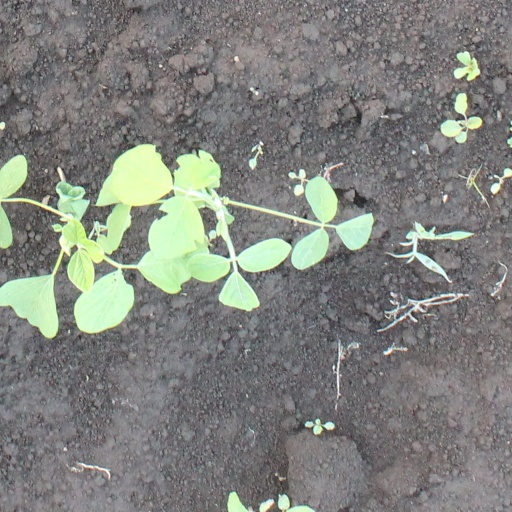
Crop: soybean